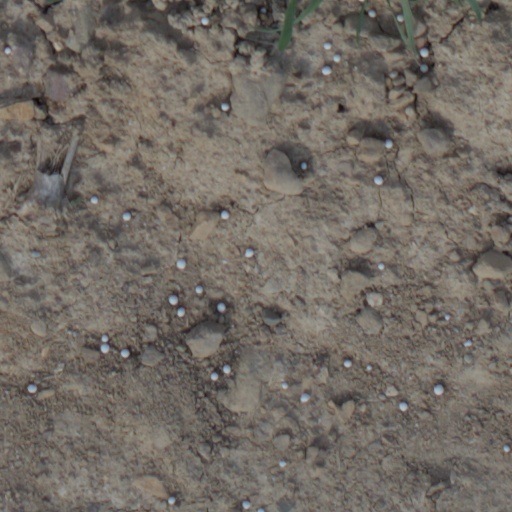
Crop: wheat